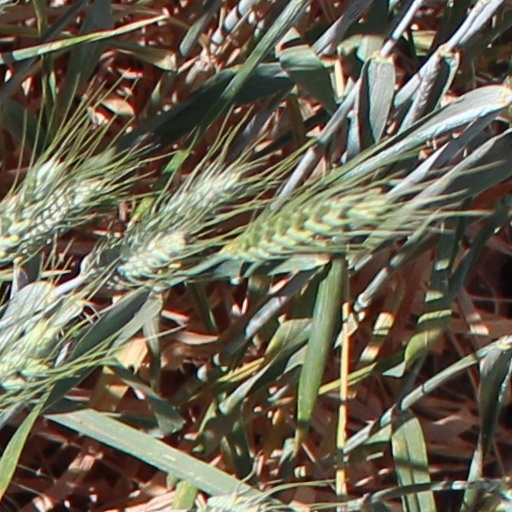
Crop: wheat